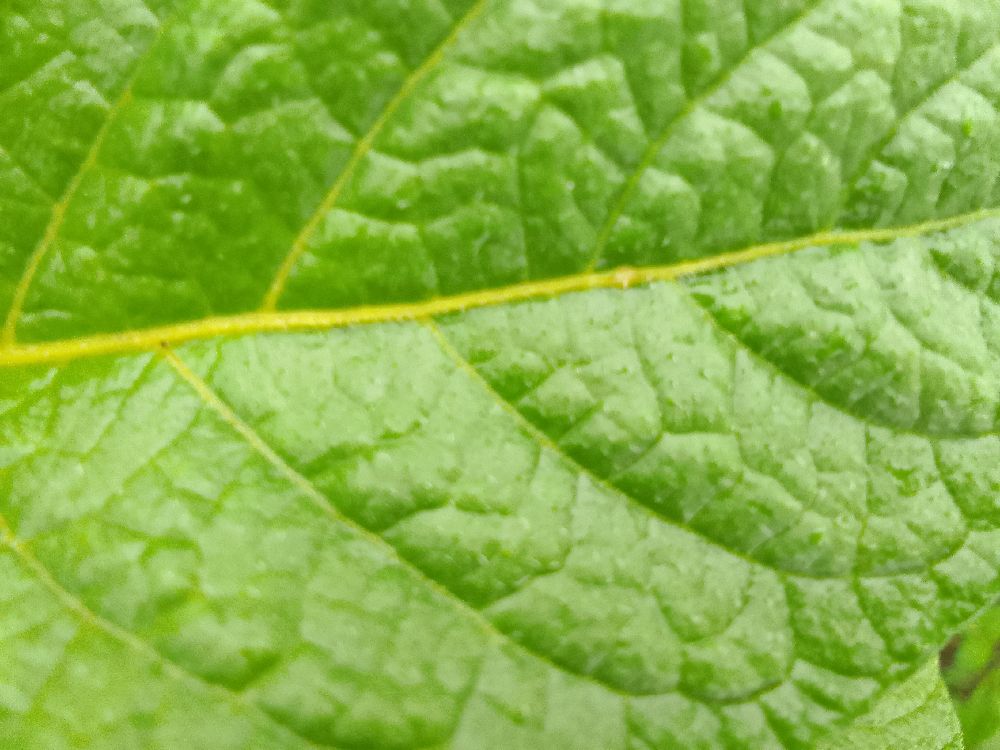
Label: Healthy